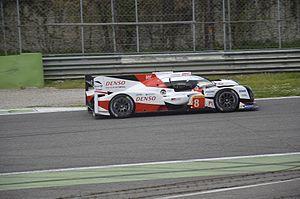
Les 6 Heures du circuit des Amériques 2017 est la sixième manche du championnat du monde d'endurance FIA 2017, du 15 au 17 septembre 2017 sur le circuit des Amériques à Austin, Texas. La course est remportée par la Porsche 919 Hybrid nᵒ 2 pilotée par Timo Bernhard, Brendon Hartley et Earl Bamber.
Les 6 Heures de Fuji 2017 est la septième manche du Championnat du monde d'endurance FIA 2017, du 13 au 15 octobre 2017 sur le Fuji Speedway à Oyama au Japon. La course est remportée par la Toyota TS050 Hybrid nᵒ 8 pilotée par Anthony Davidson, Sébastien Buemi et Kazuki Nakajima dans des conditions météorologiques difficiles.